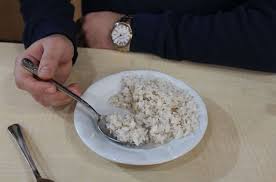
Yemek: pirinc_pilavi